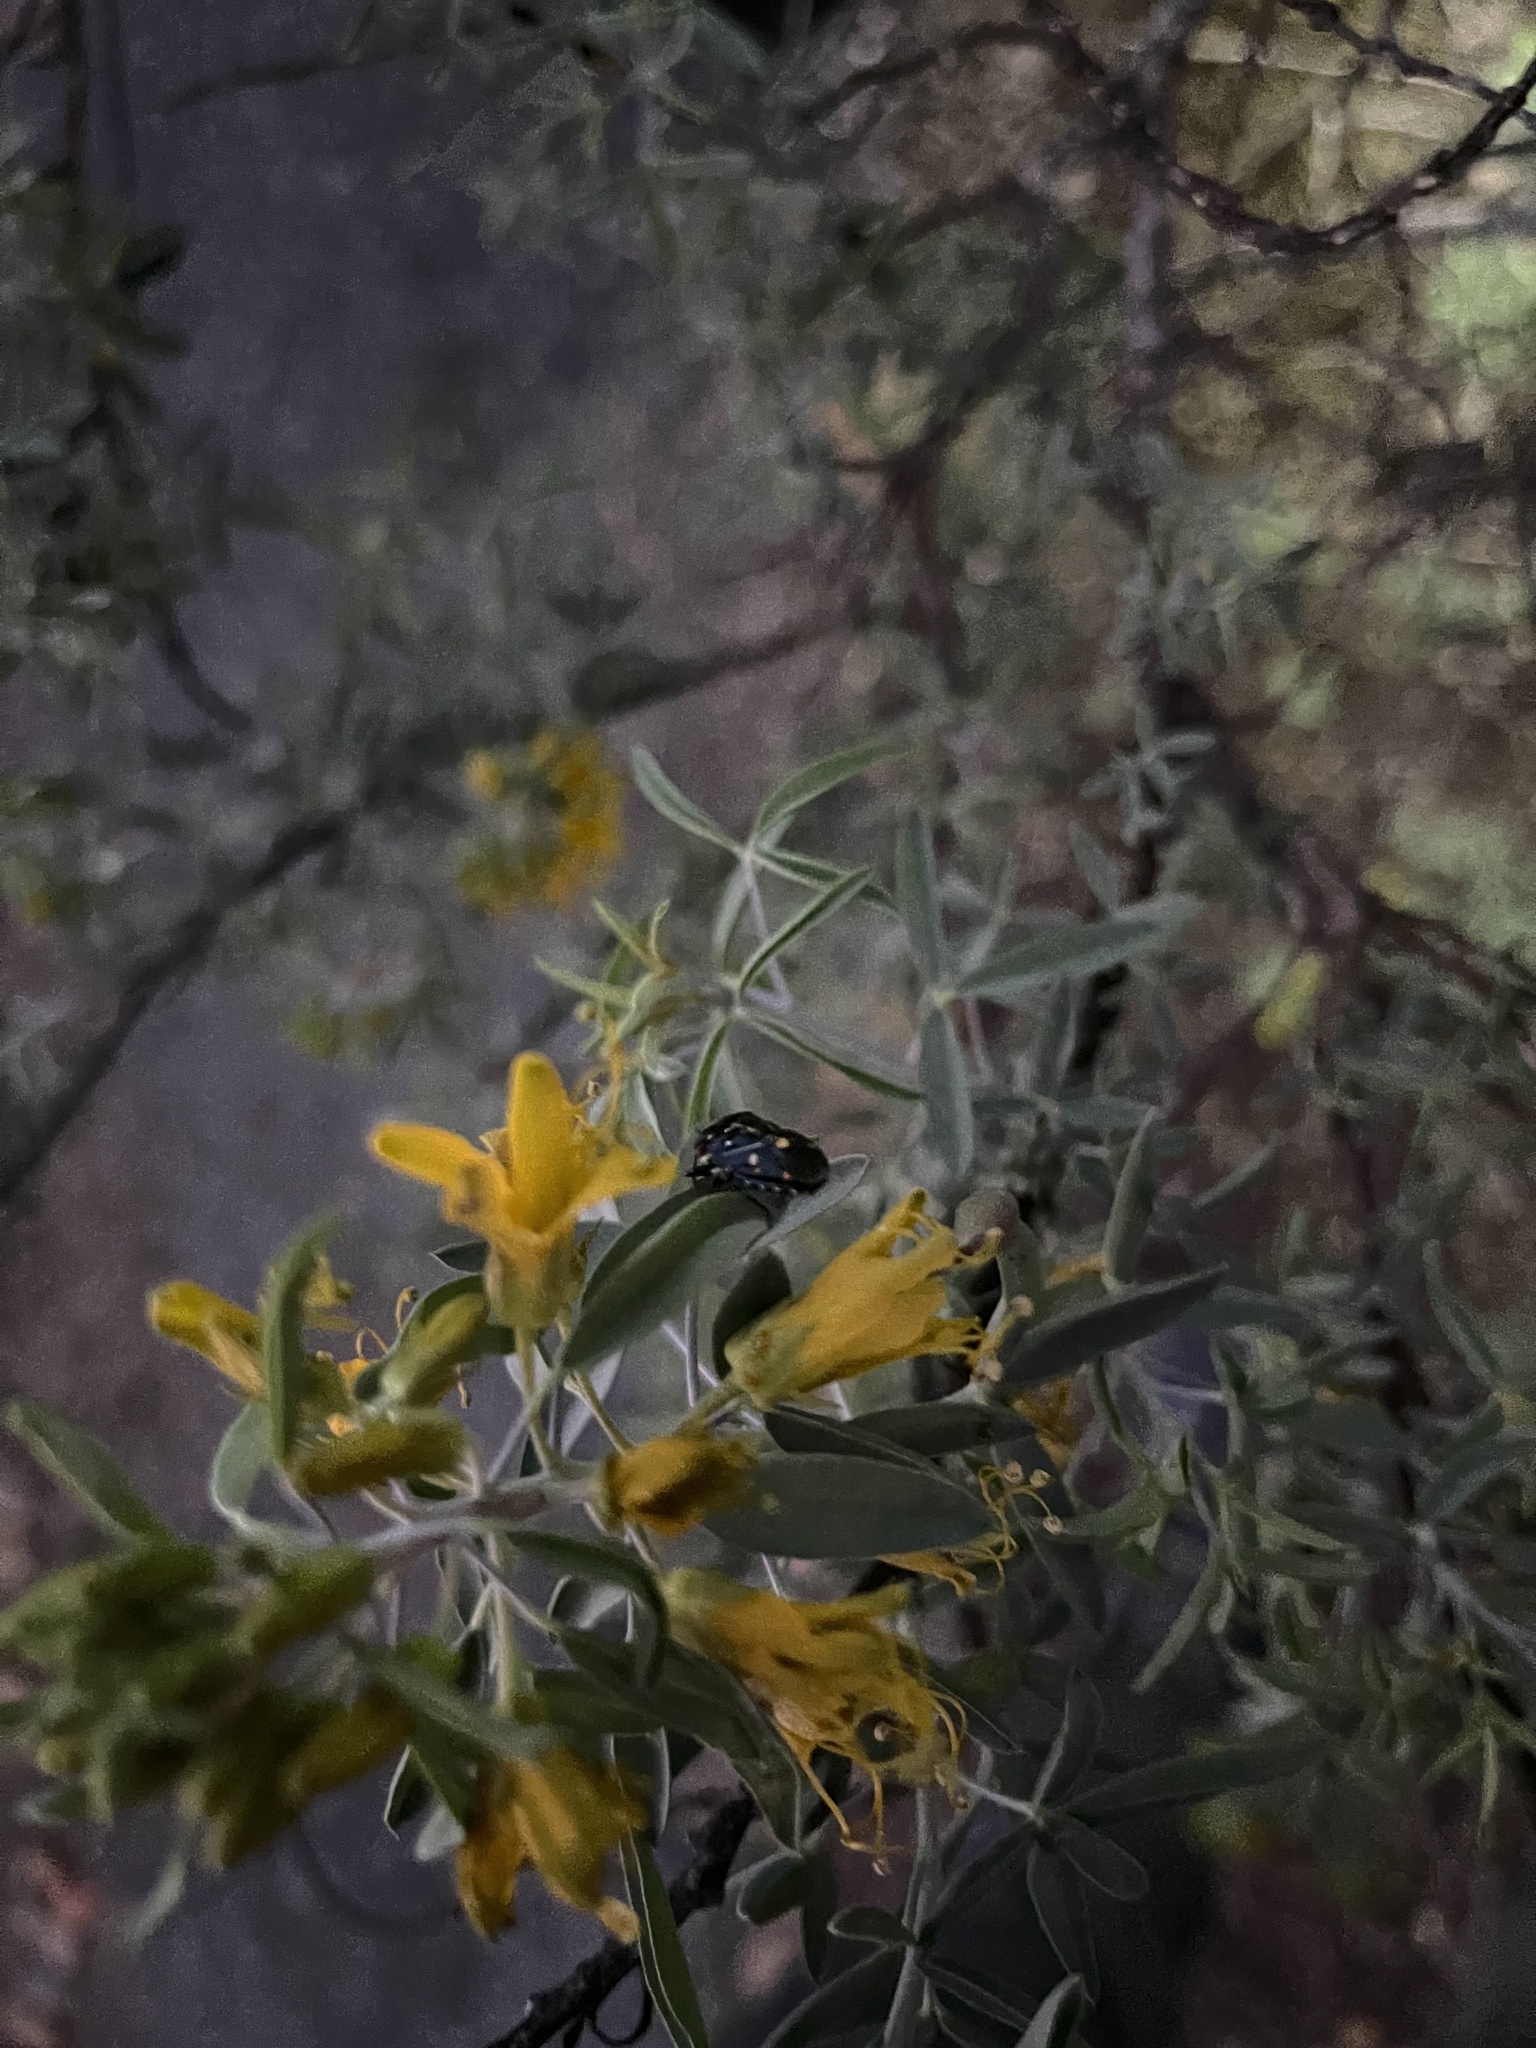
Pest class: stink_bug